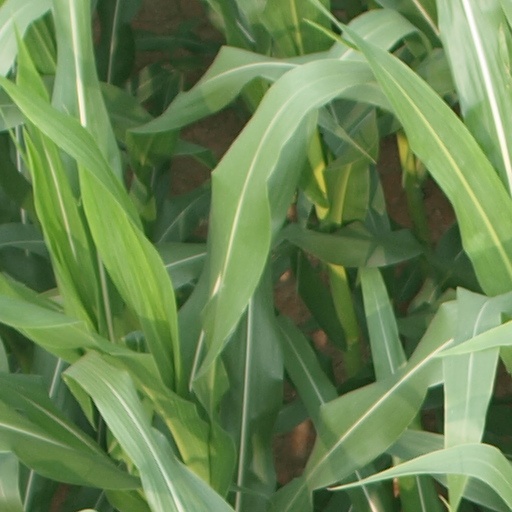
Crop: maize; corn